Occupy Canada

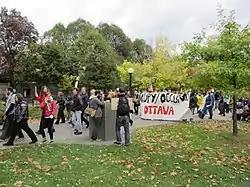
Occupy-Occupons Ottawa banner

The movement's presence in Ottawa began on Saturday October 15, 2011, with around 700 people participating at Confederation Park. A march on Sussex Drive was held the second day, passing by the U.S. embassy. Around 75 people camped in tents, with the group planning to occupy the downtown park indefinitely. Many participants, prepared for the long haul, described Occupy Ottawa as a movement of presence, rather than just a protest.